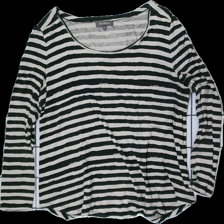
View: front
Type: Sweater
Category: Ladies
Brand: Alice Bizous (Joy)
Colors: Beige, Black
Material: 100% viscose
Pattern: Striped
Cut: Regular, C-collar
Size: XL
Season: All
Smell: Major
Price range: <50
Recommended usage: Export
Comment: Major detergent smell, washed out